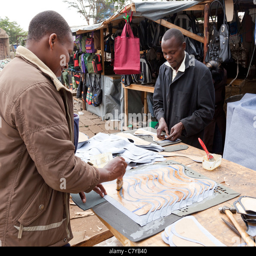
workers preparing parts of leather handbags being manufactured a small market stall